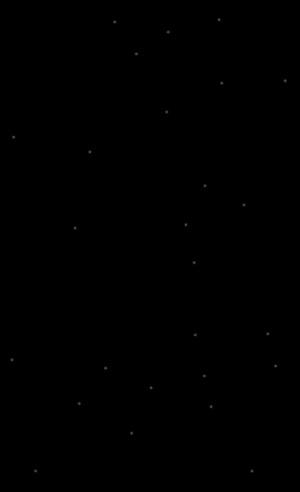
Il existe deux théorèmes de van Aubel. Un décrit certaines relations entre les centres de quatre carrés construits sur les quatre cotés d'un quadrilatère convexe. Ce théorème a été publié par Henricus Hubertus van Aubel en 1878.